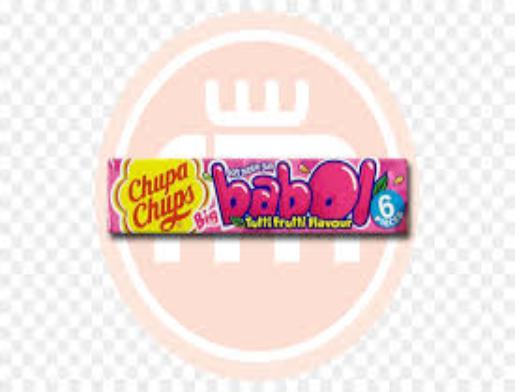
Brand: BigBabol
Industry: Food